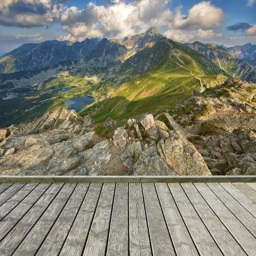
empty wooden terrace with mountain landscape in the background photo